Normal Love

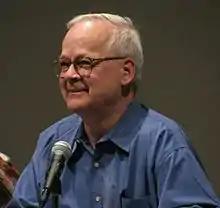
Tony Conrad worked on the film's unfinished soundtrack.

Smith did not record sync sound for "Normal Love" and enlisted Tony Conrad to produce the soundtrack. Conrad had made the soundtrack for "Flaming Creatures" and appears in "Normal Love" as the mummy. Smith's cue sheet for Conrad specifies African drums and joyful classical music in the swing scene, as well as the sound of insects, birds, and frogs for the swamp and party scenes. Smith also planned to incorporate popular music into the soundtrack; his notes specify Hoagy Carmichael's "The Monkey Song" and Patsy Cline's "Walkin' After Midnight", and Amália Rodrigues. In October 1963, he posted a notice in "The Village Voice" announcing a competition. He called for contestants to submit recordings in the style of Maria Montez saying, "Every time I look into the mirror I could scream because I am so beautiful."